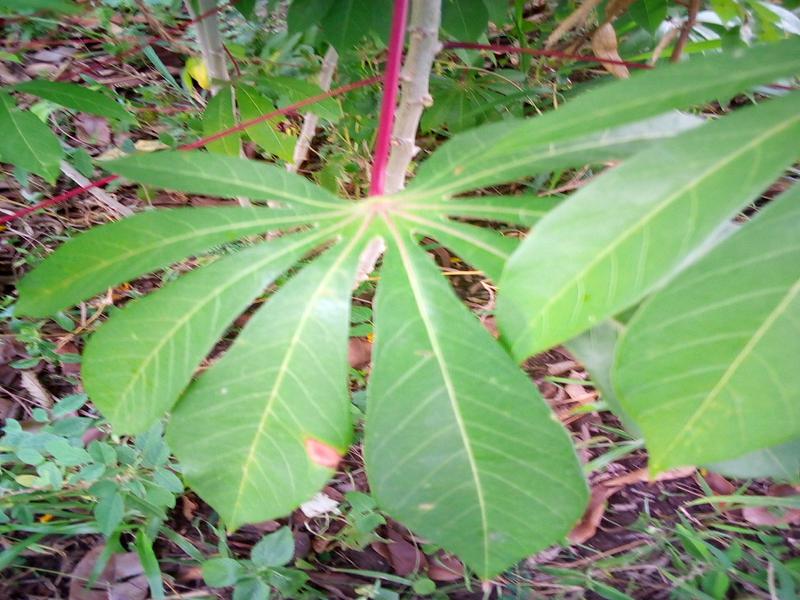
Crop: cassava
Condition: bacterial_blight